Fucus radicans

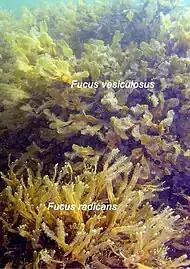
"Fucus radicans" and "F. vesiculosus" living together

"Fucus radicans" seems to have diverged from the closely related and widely distributed "Fucus vesiculosus" within about the last 400 years. It often reproduces clonally, which may have helped its rapid emergence as a new species. Genetic analysis supports the hypothesis of the recent divergence of "Fucus radicans" from "Fucus vesiculosus" as an example of sympatric speciation, with the two species presently occupying the same semi-marine territory.